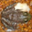
Label: frog